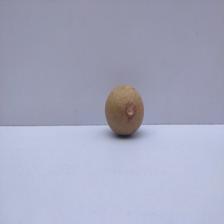
Size: Small